Charles Hallahan

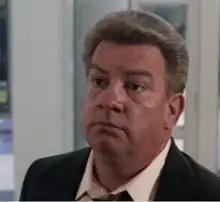
Hallahan as LAPD Captain Charlie Devane on TV series "Hunter".

Charles John Hallahan (July 29, 1943 – November 25, 1997) was an American film, television, and stage actor. His films include "Going in Style" and "Nightwing" (both 1979), "The Thing" (1982), "Silkwood" and "" (both 1983), "Vision Quest" and "Pale Rider" (both 1985), "P.K. and the Kid" (1987), "Cast a Deadly Spell" (1991), "Executive Decision" (1996), "Dante's Peak" (1997), and "Mind Rage" (2001). On television, he appeared in guest turns on "The Rockford Files", "Happy Days", "Hawaii Five-O", "Dallas", "All in the Family", "Soap", "Good Times", "The Waltons", "Hart to Hart", "Trapper John, M.D.", "M*A*S*H", "Hill Street Blues", "Lou Grant", "The Equalizer", "Wings", "Picket Fences", "In the Heat of the Night", "Law & Order", "Mad About You", "Murder, She Wrote", "JAG", "NYPD Blue", and "Coach", among many others. He is, perhaps, best known for his role as Capt. Charles "Charlie" Devane in the NBC cop action-drama "Hunter" from 1986 to 1991. Hallahan also appeared as a series regular in both CBS' "The Paper Chase", as Ernie, from 1978 to 1979, and ABC's "Grace Under Fire", as Bill Davis, from 1993 to 1994, as well as a recurring performer providing various characters' voices on the ABC children's animated series "Gargoyles", from 1995 to 1996. An accomplished stage veteran, Hallahan was thrice honored with Los Angeles Drama Critics Circle Awards for Best Lead Performance for his turns in productions of "Rat in the Skull" in 1986, "The Kentucky Cycle" in 1992, and "Endgame" in 1995.